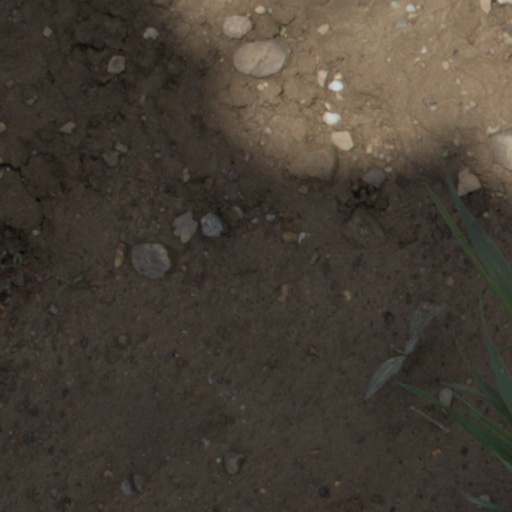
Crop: wheat